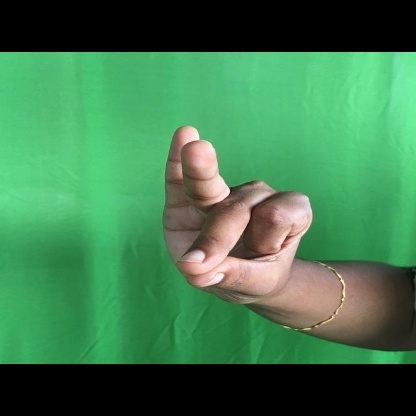
Mudra: Bramaram